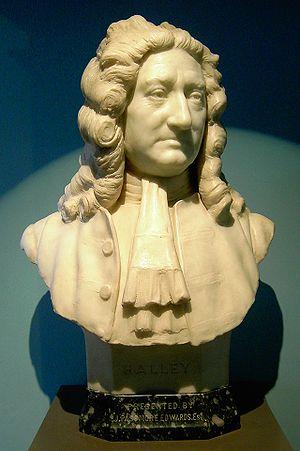
Edmond Halley, né le 8 novembre 1656 à Haggerston dans le borough de Hackney à Londres et mort le 14 janvier 1742 à Greenwich, est un astronome et ingénieur britannique.